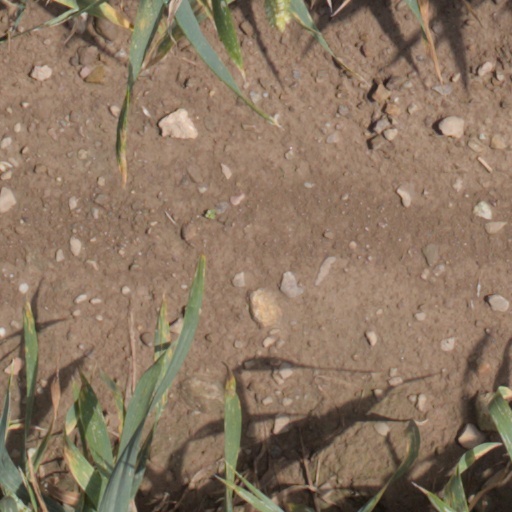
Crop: wheat